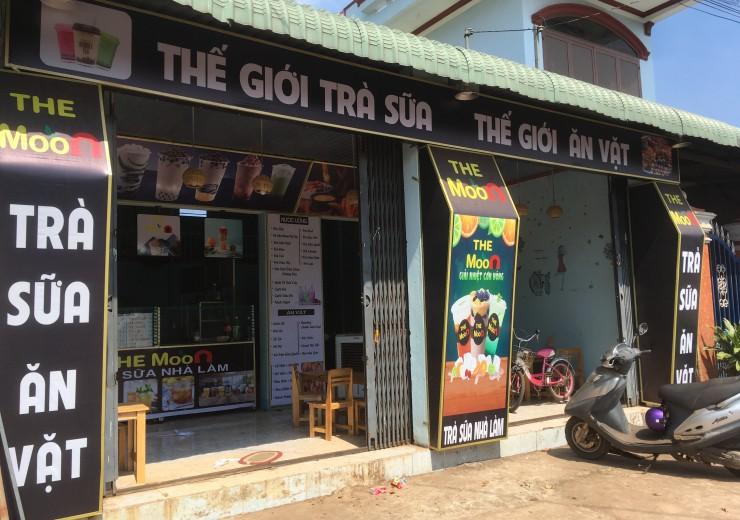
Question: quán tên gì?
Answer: quán tên the moon